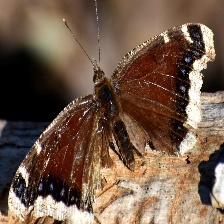
Species: MOURNING CLOAK
Butterfly family (ImageNet category): admiral